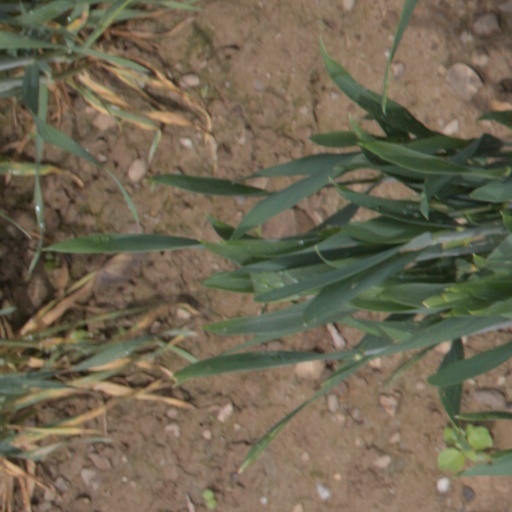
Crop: wheat